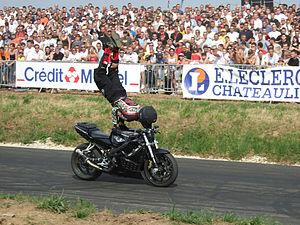
Le stunt est une discipline dont le but est d'enchaîner des figures de voltige sur la roue arrière ou la roue avant, principalement à moto.